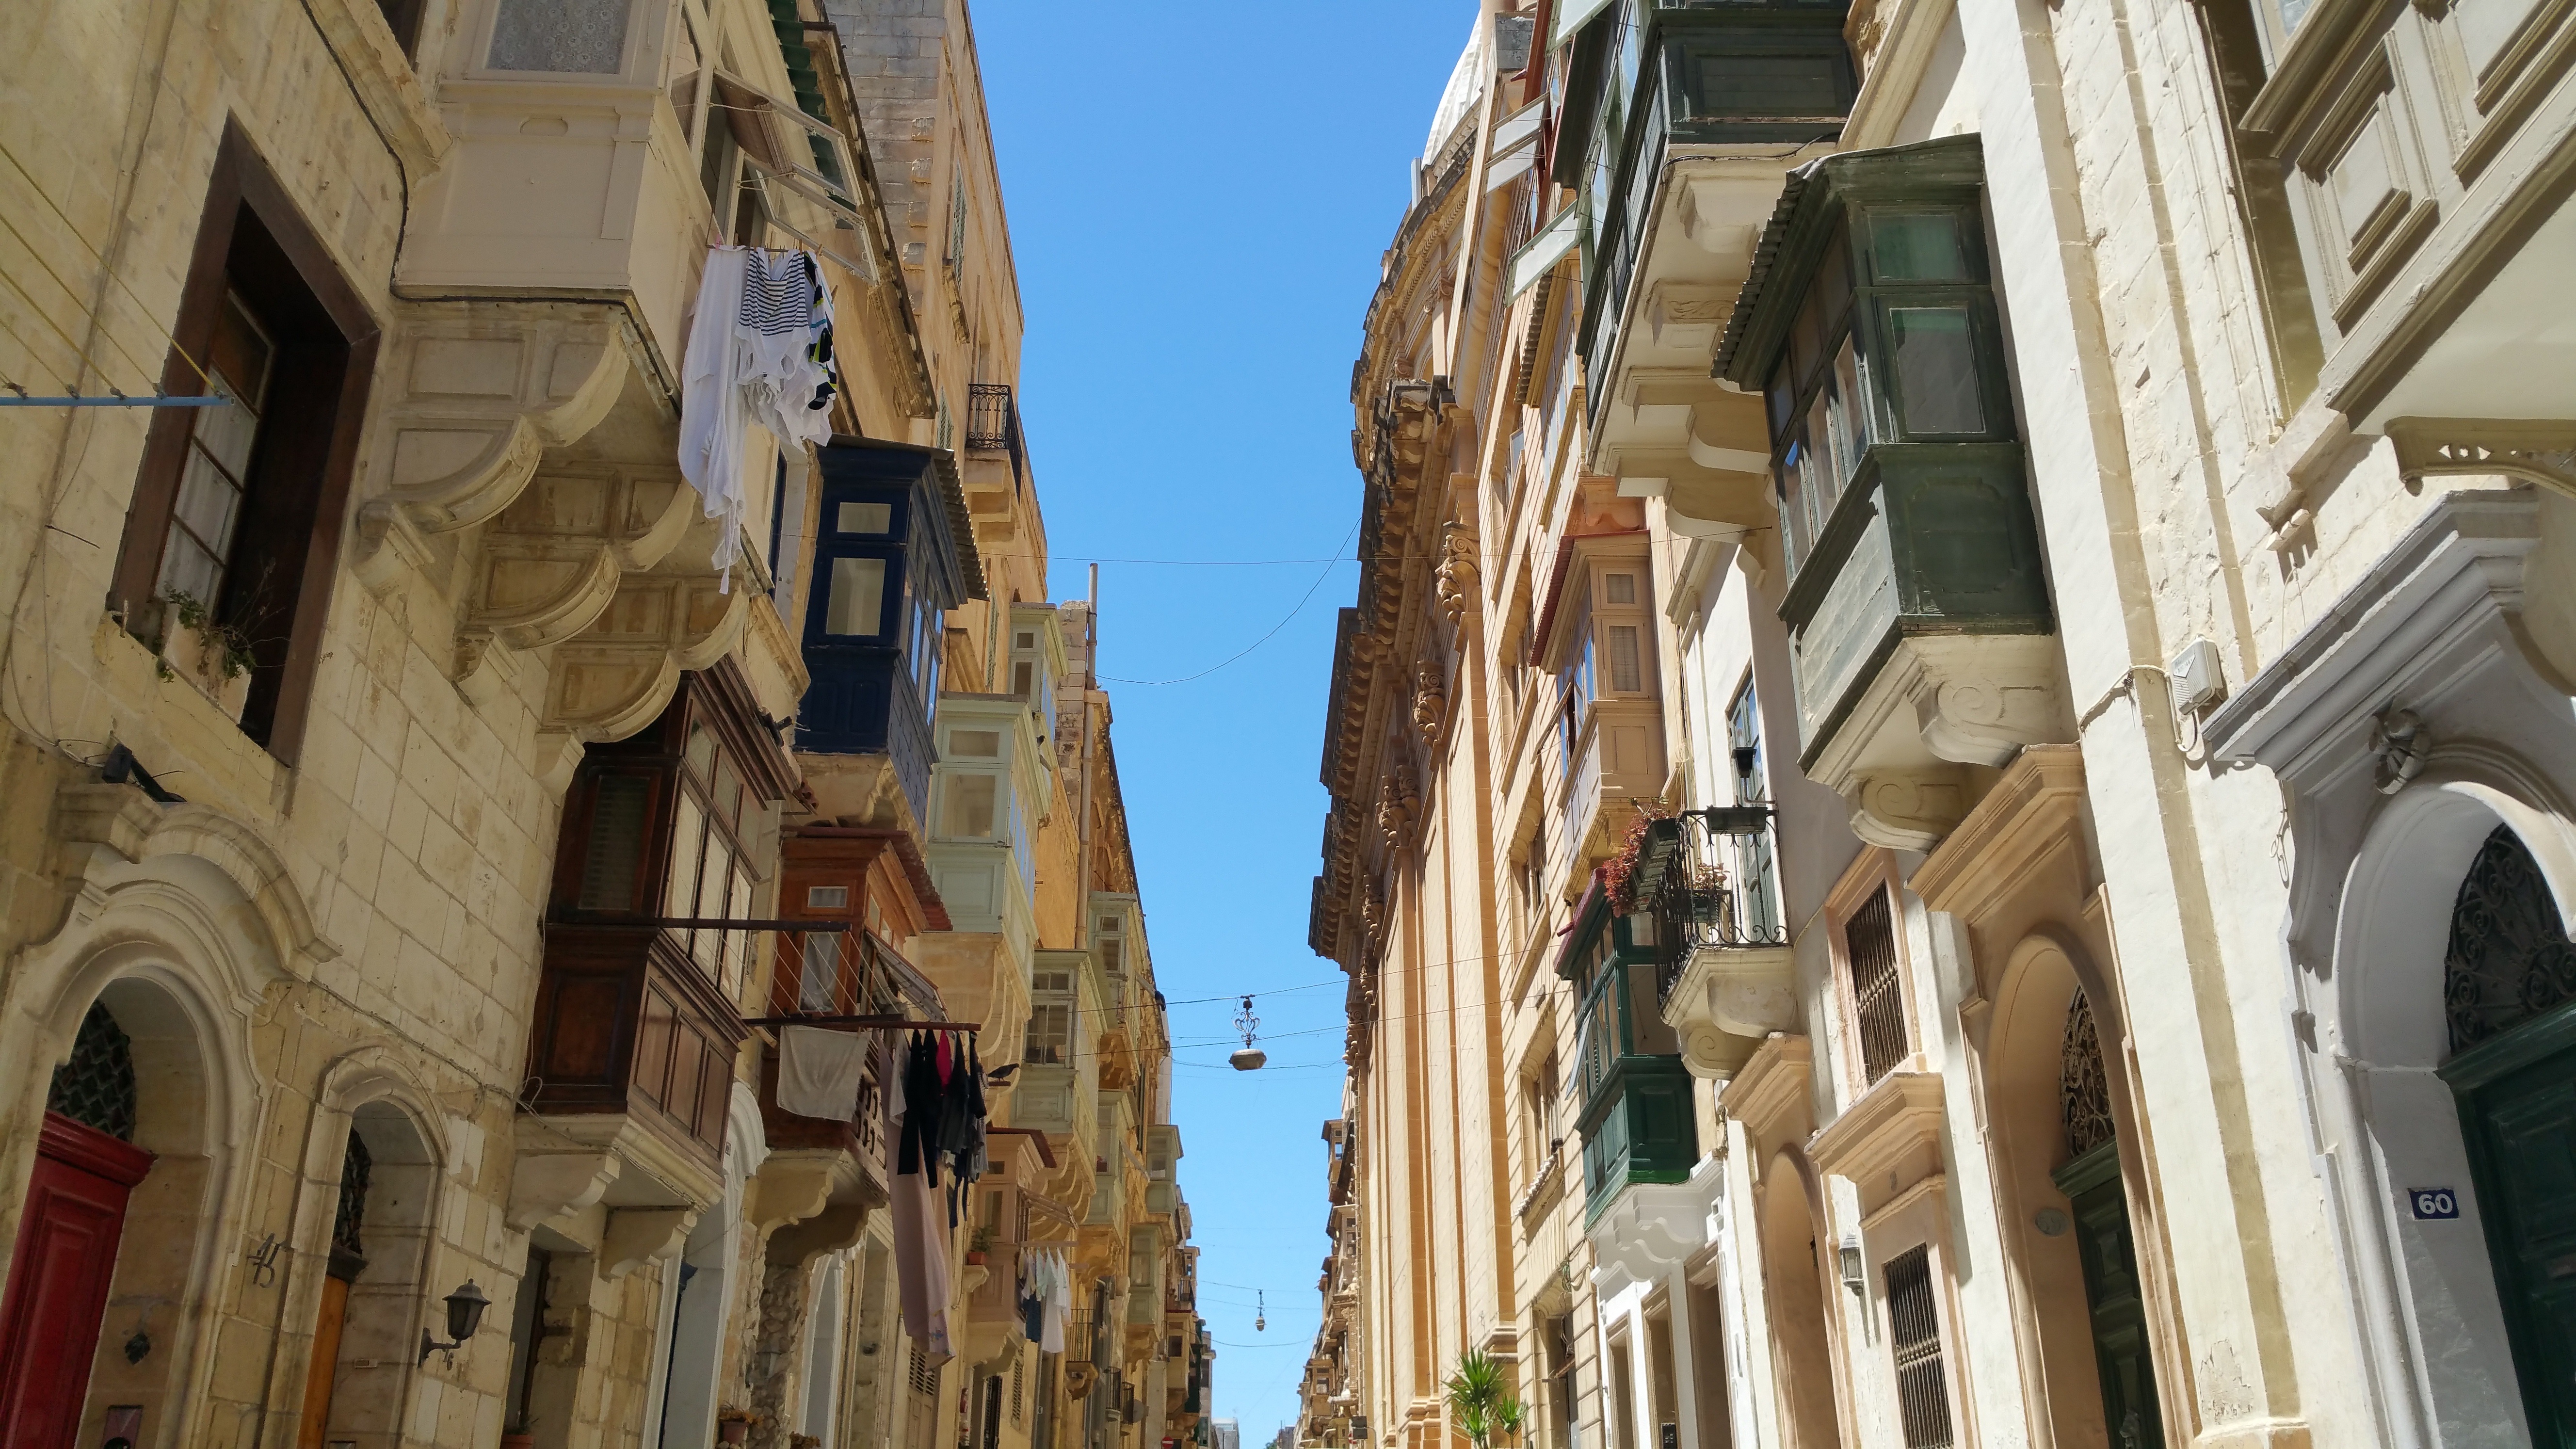
architecture, street, town, alley, city, mediterranean, island, facade, cathedral, place of worship, capital, malta, neighbourhood, maltese, valletta, ancient history